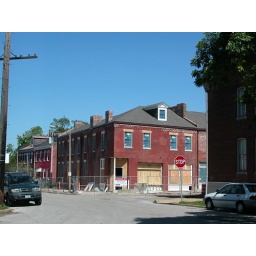
One of the 28 buildings under renovation in Old North St. Louis is across the street from my house.